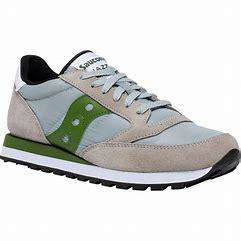
Brand: Saucony
Model: Jazz